Heiligenstadt Testament

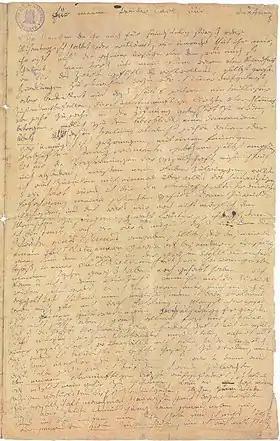

The Heiligenstadt Testament is a letter written by Ludwig van Beethoven to his brothers Carl and Johann at Heiligenstadt on 6 October 1802.